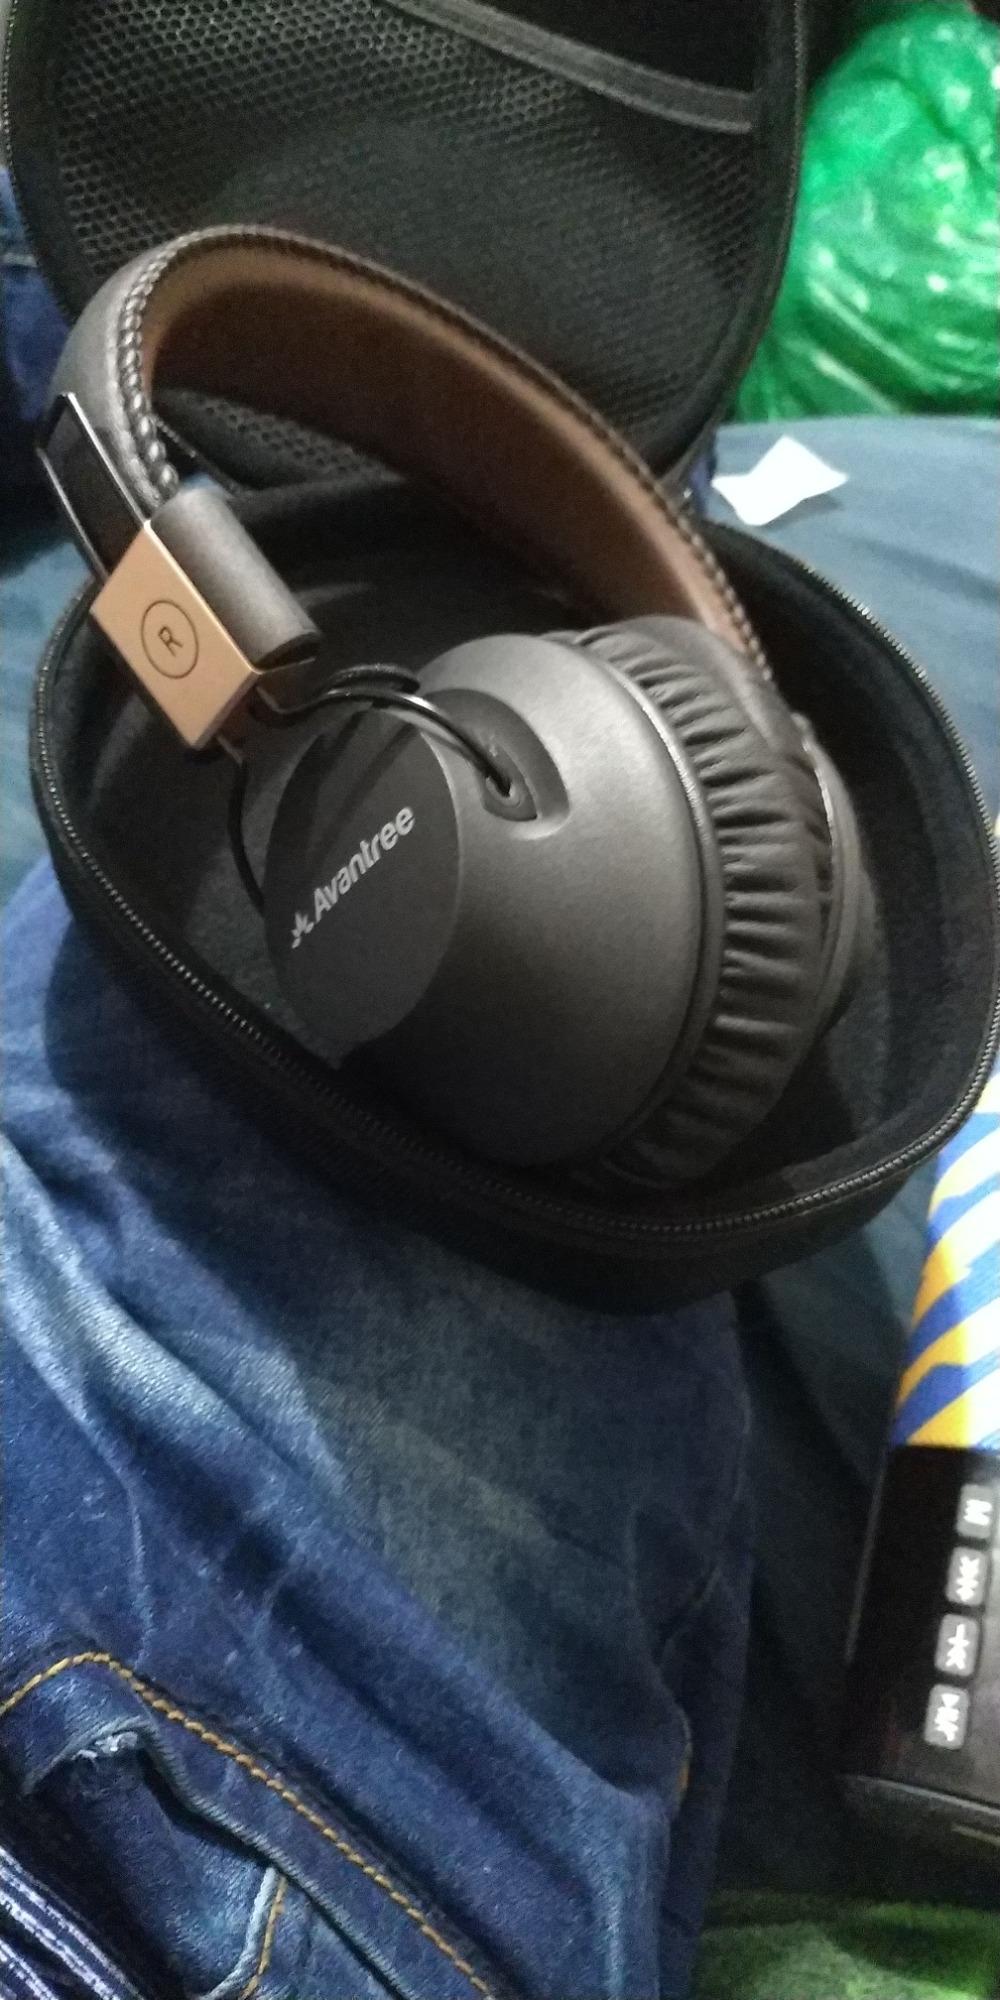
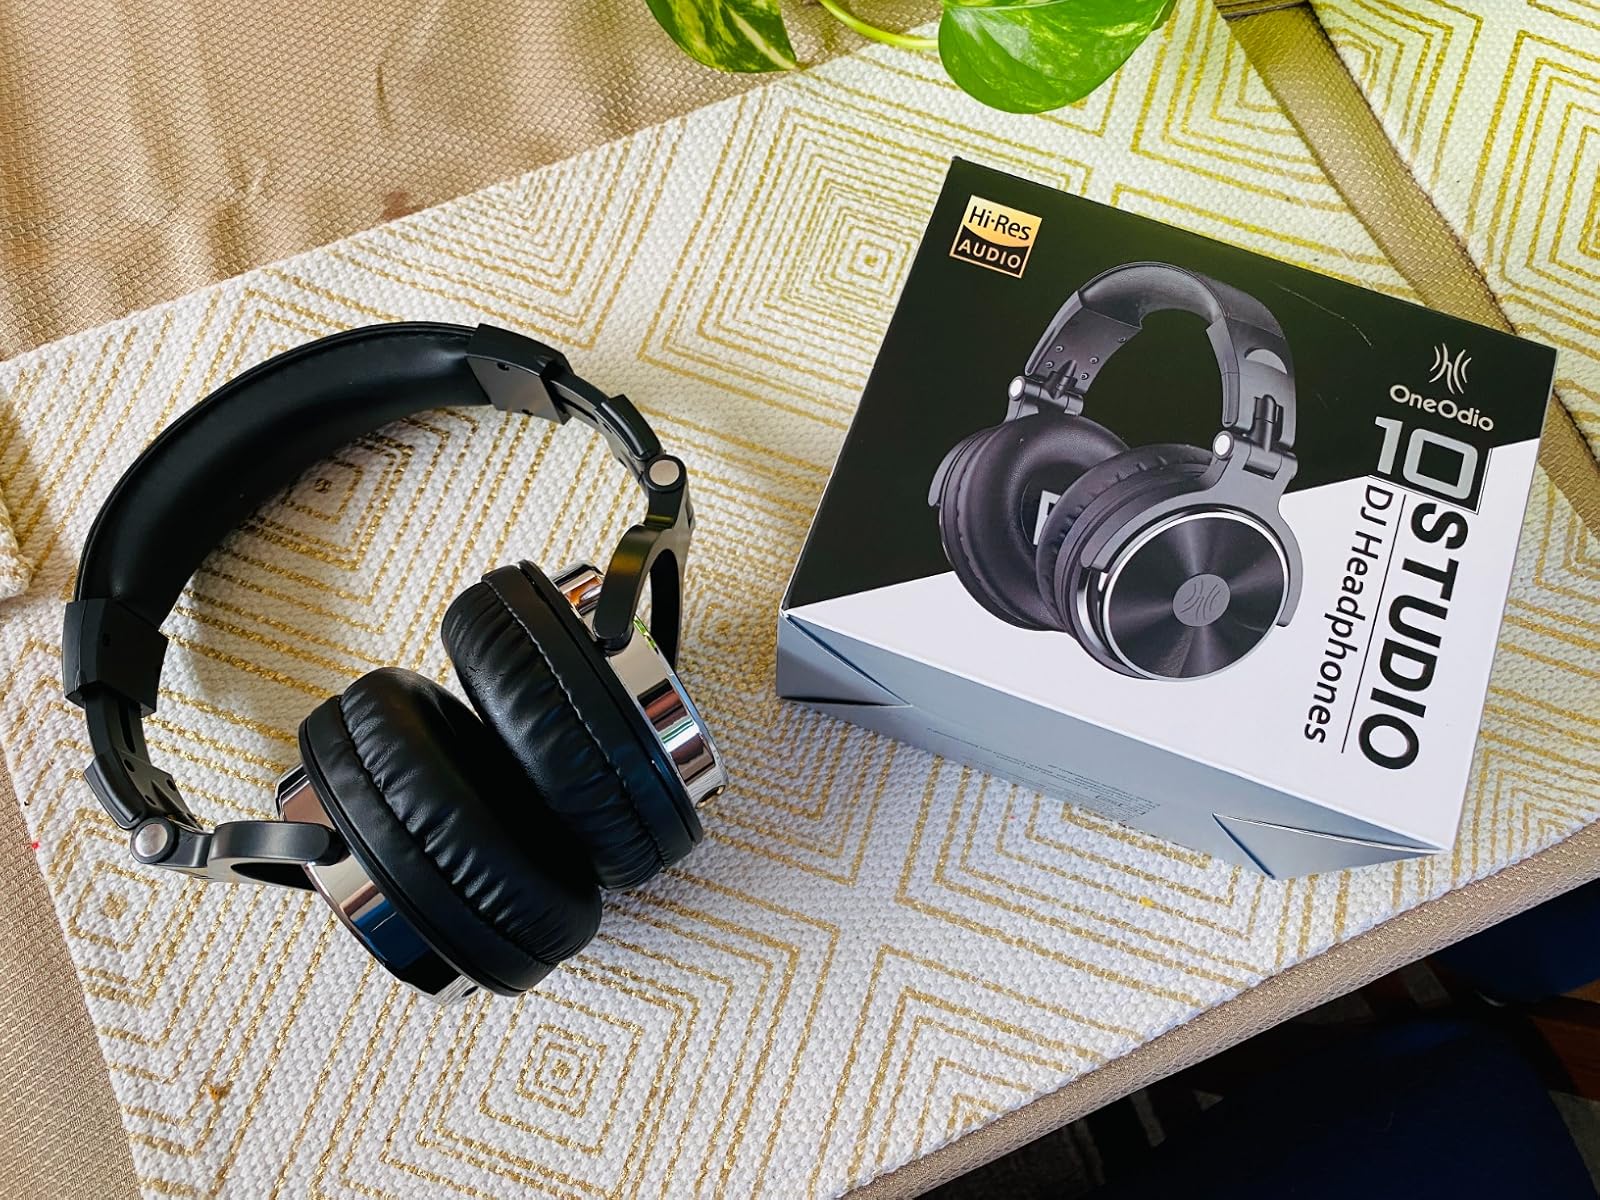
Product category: headphones
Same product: no